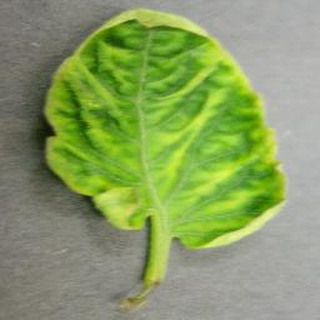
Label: tomato_yellow_leaf_curl_virus